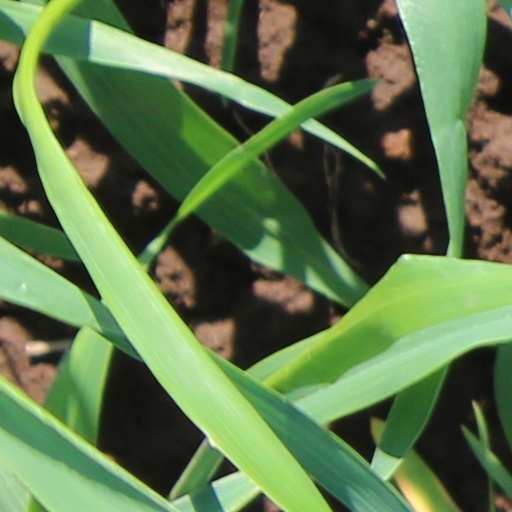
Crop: wheat